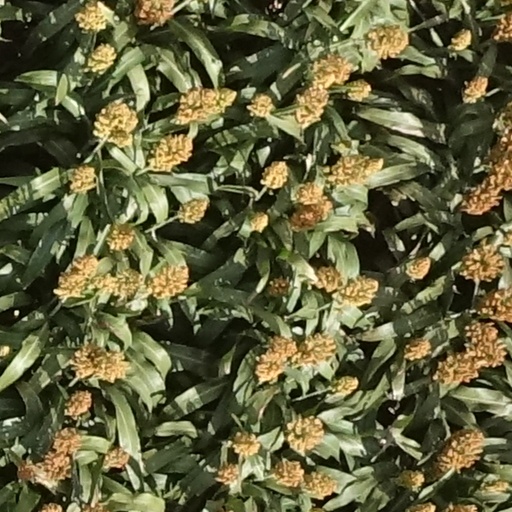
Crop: sorghum